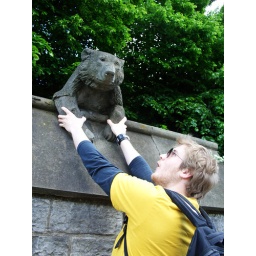
On our way to Bute Park, we spotted a bear in need of freeing and feeding.